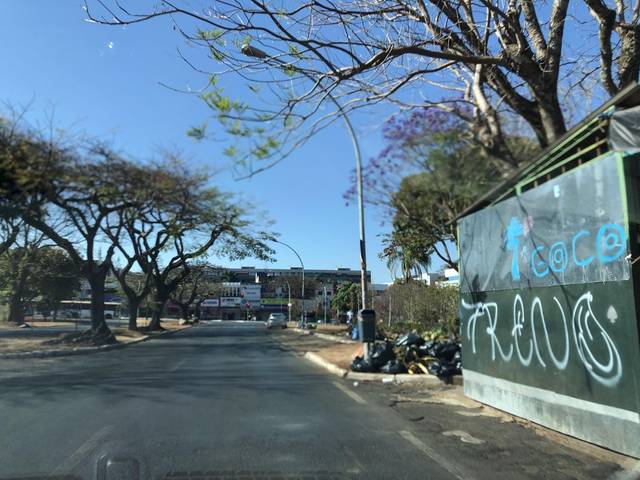
Region: Brazil
Coordinates: -15.816, -47.913